Christianity in the Roman Africa province

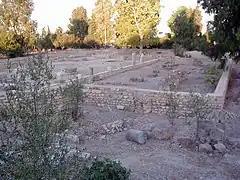
Early Christian quarter in ancient Carthage.

The delimitation of the ecclesiastical boundaries of the African Church is a matter of great difficulty. Again and again the Roman political authority rearranged the provincial divisions, and on various occasions the ecclesiastical authorities conformed the limits of their respective jurisdictions to those of the civil power. These limits, however, were not only liable to successive rectification, but in some cases they were not even clearly marked. Parts of Mauretania always remained independent; the mountainous region to the west of the Aurès Mountains (Middle Atlas), and the plateau above the Tell never became Roman. The high lands of the Sahara and all the country west of the Atlas range were inhabited by the nomad tribes of the Gaetuli, and there are neither churches nor definite ecclesiastical organizations to be found there. Christianity filtered in, so to speak, little by little.